Flavoprotein

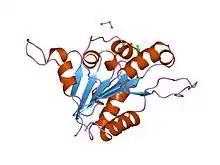
the fmn binding protein athal3

Flavoproteins are proteins that contain a nucleic acid derivative of riboflavin. These proteins are involved in a wide array of biological processes, including removal of radicals contributing to oxidative stress, photosynthesis, and DNA repair. The flavoproteins are some of the most-studied families of enzymes.